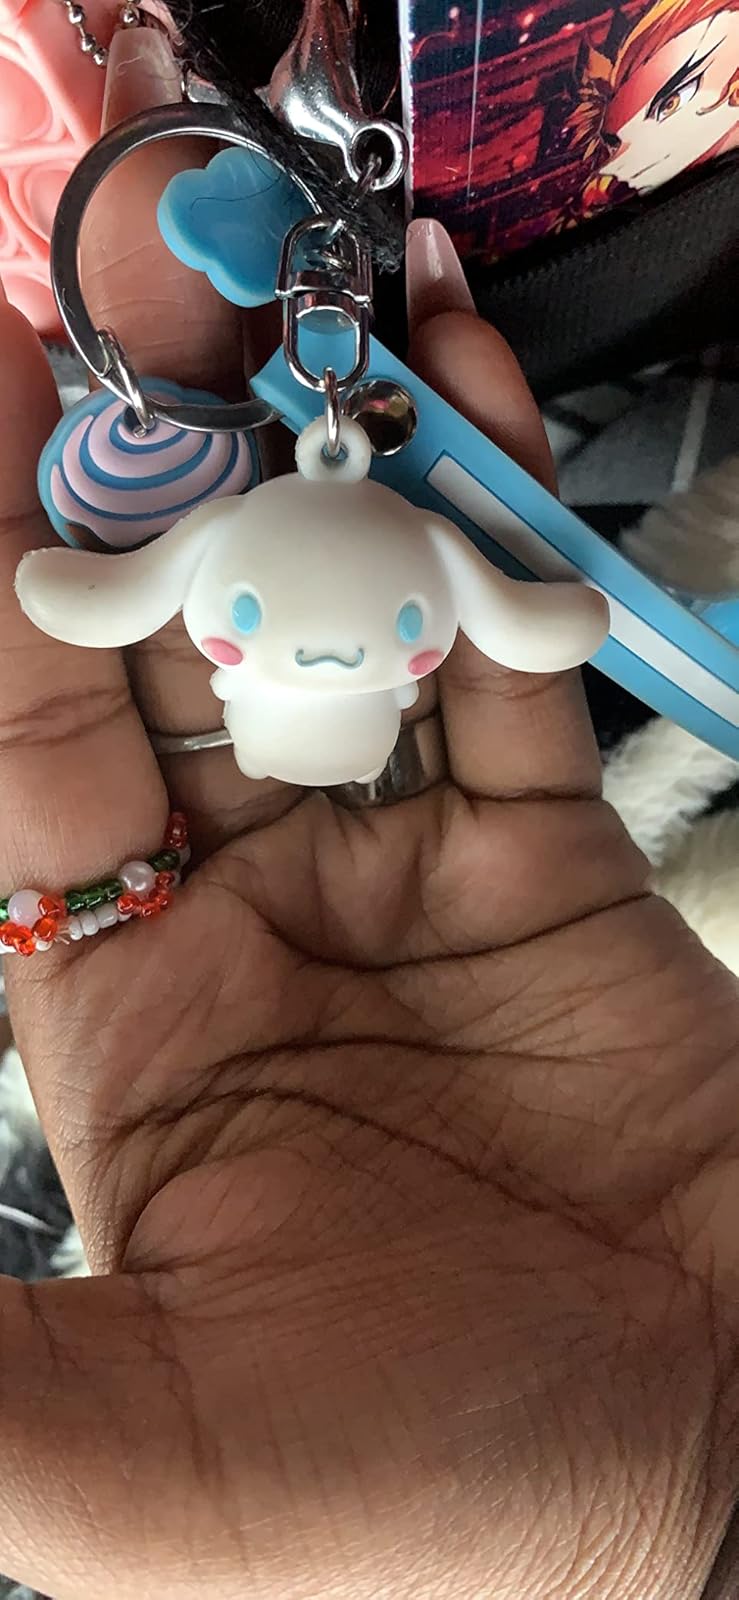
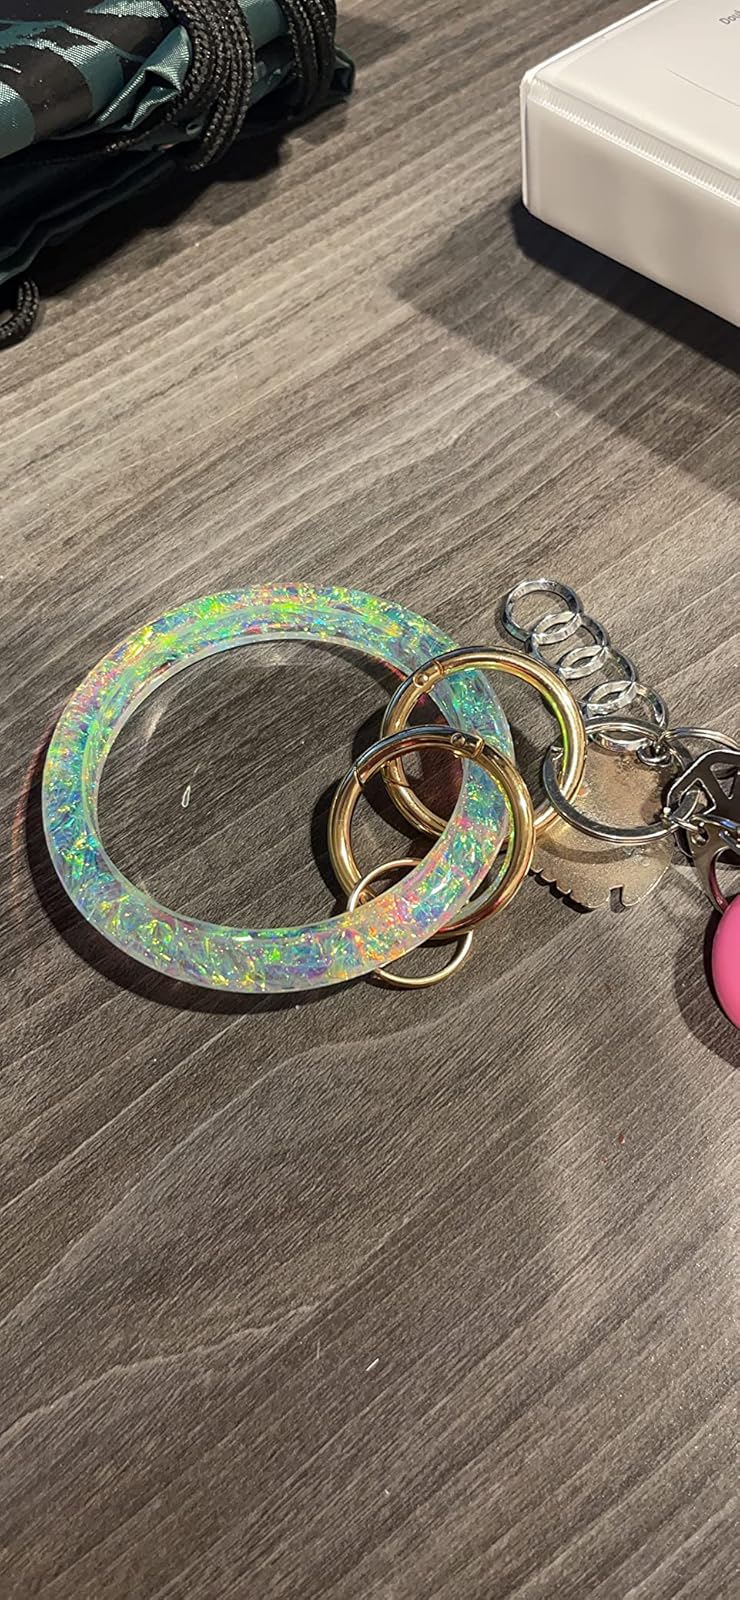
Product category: accessories_keychain
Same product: no